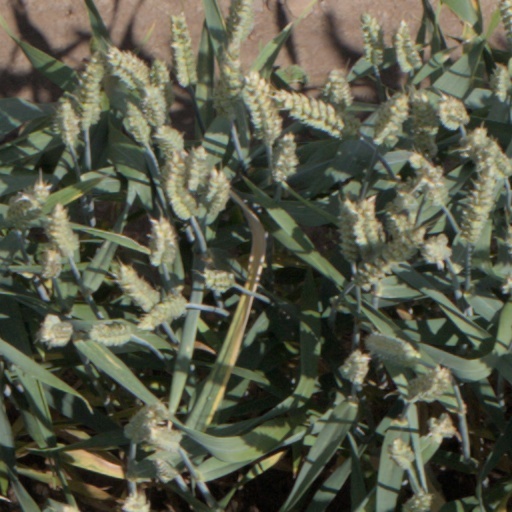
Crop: wheat